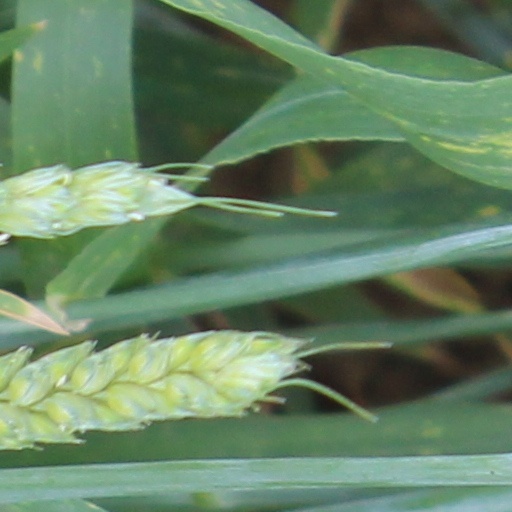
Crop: wheat